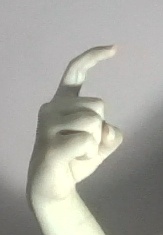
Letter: ra